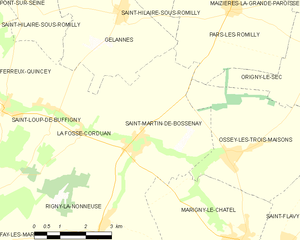
Carte des communes françaises: Saint-Martin-de-Bossenay
Saint-Martin-de-Bossenay est une commune française, située dans le département de l'Aube en région Grand Est.